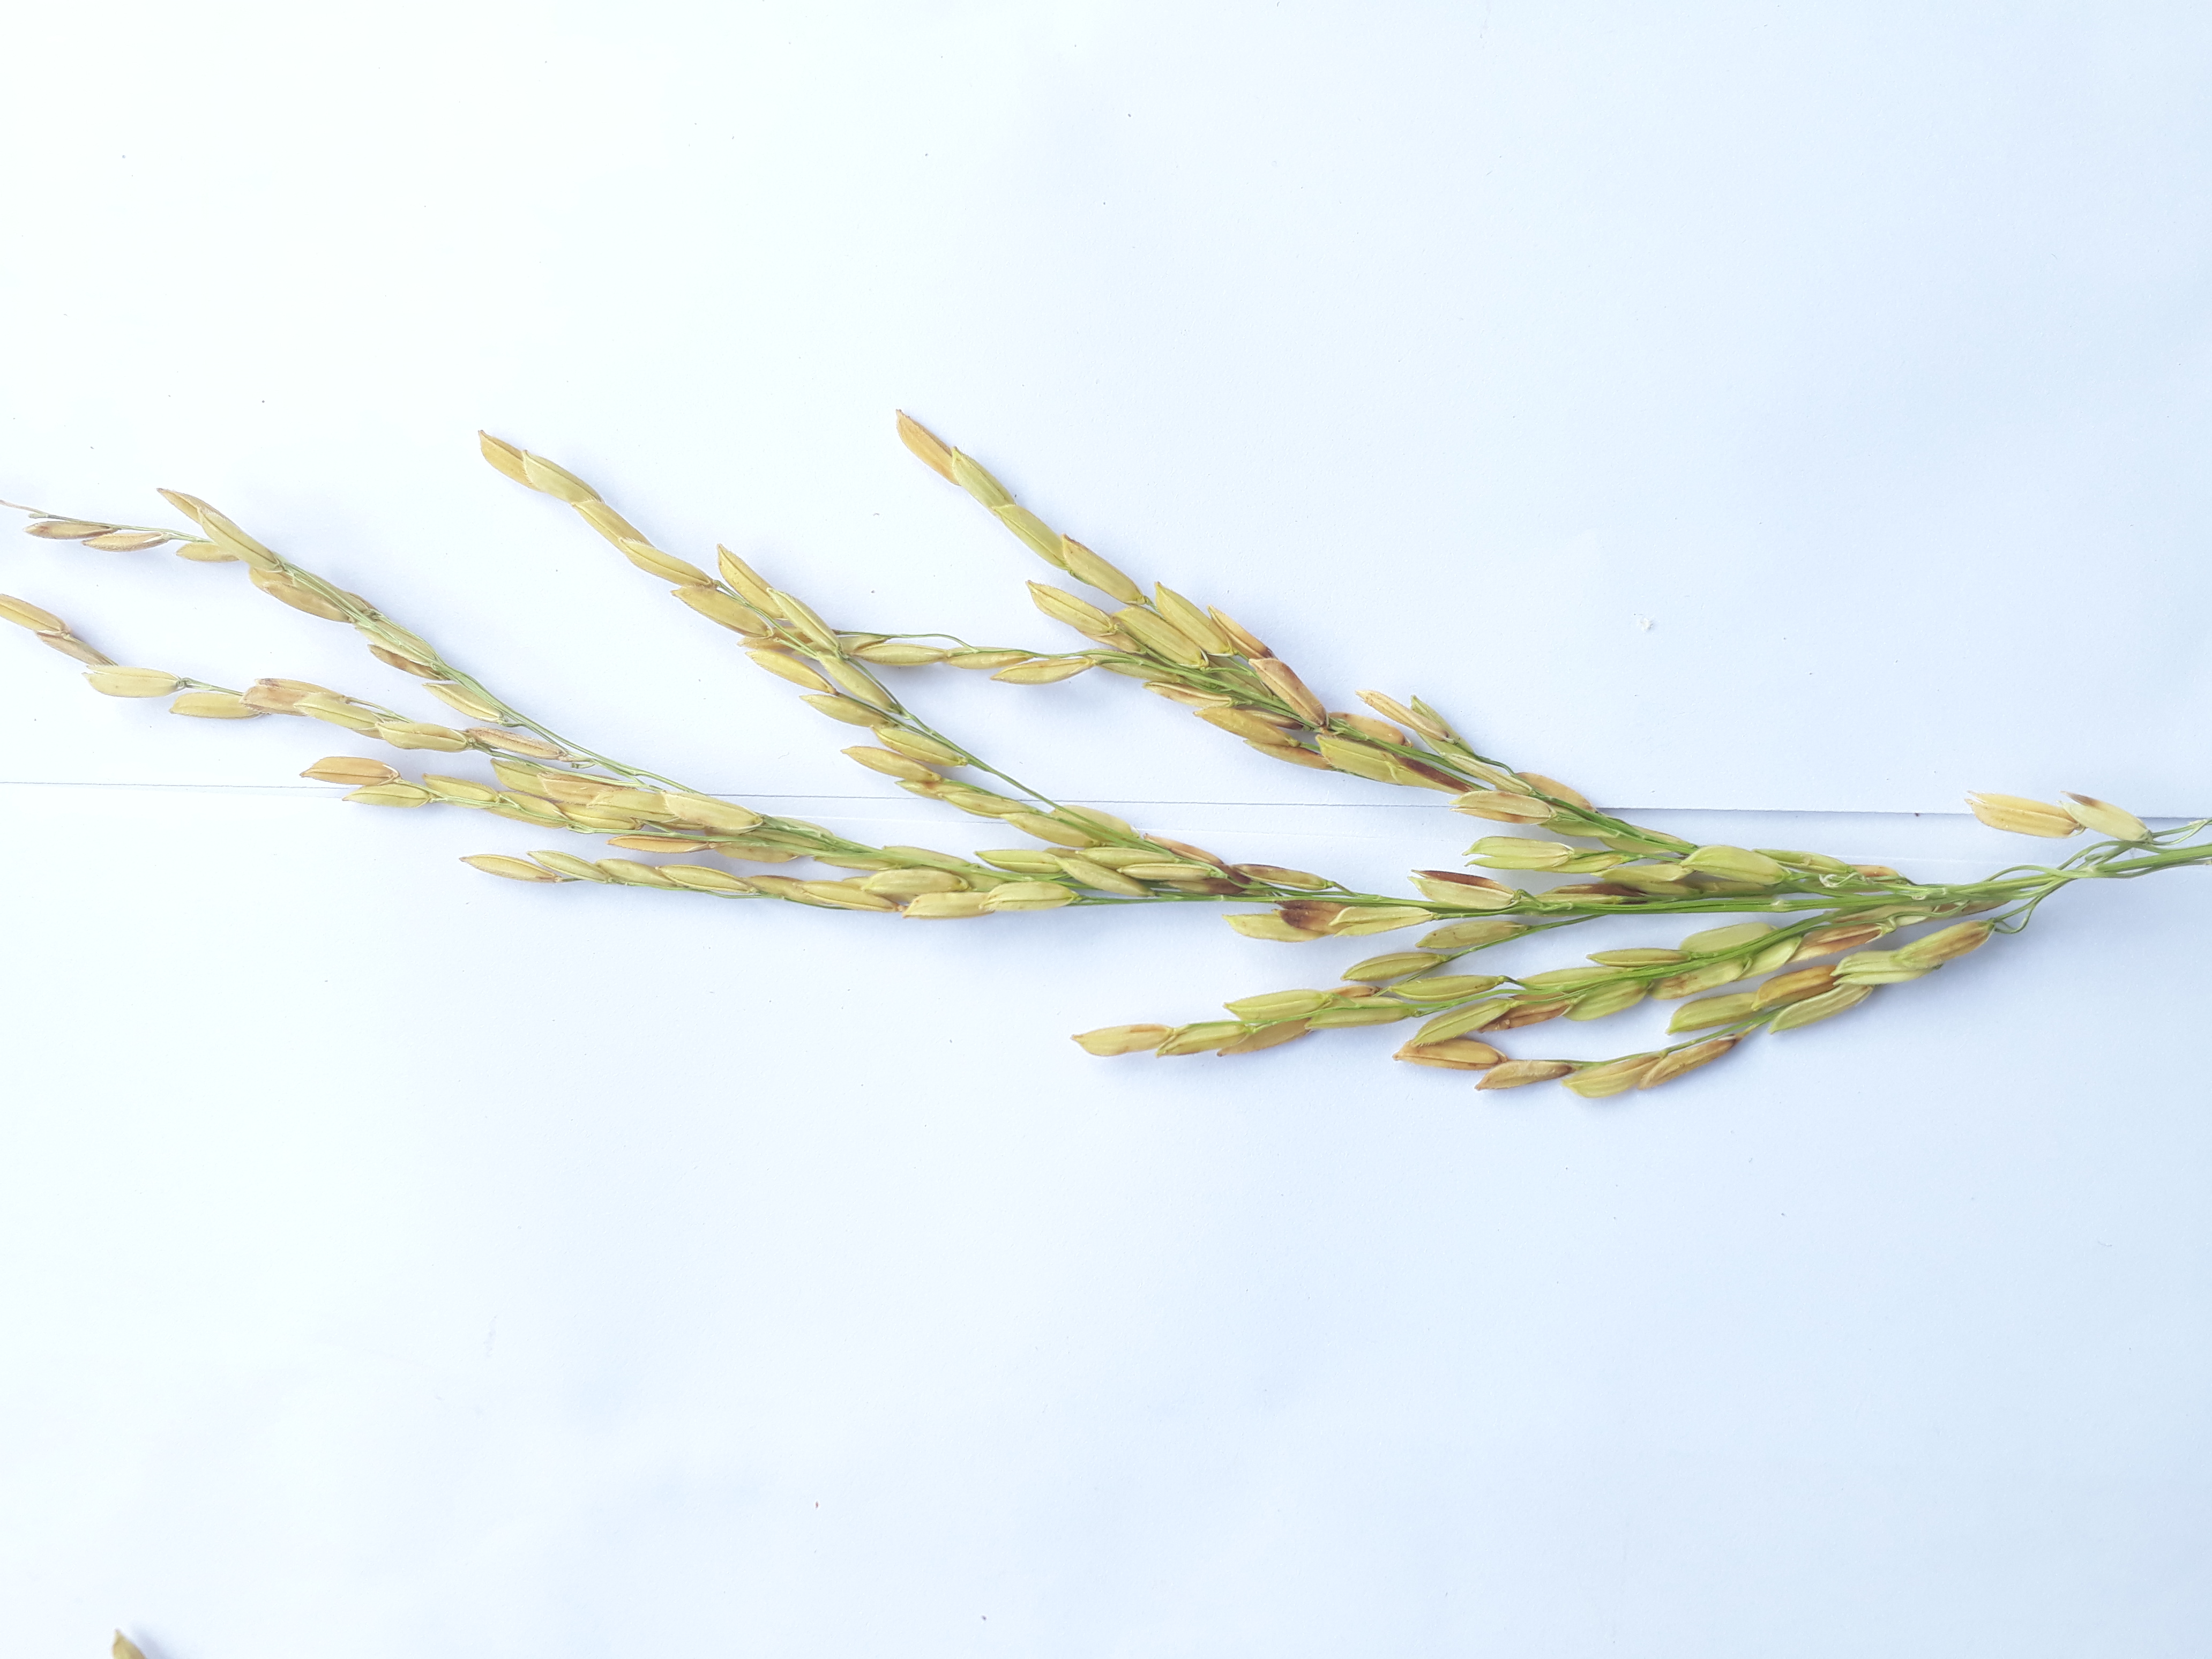
Label: Very Damage